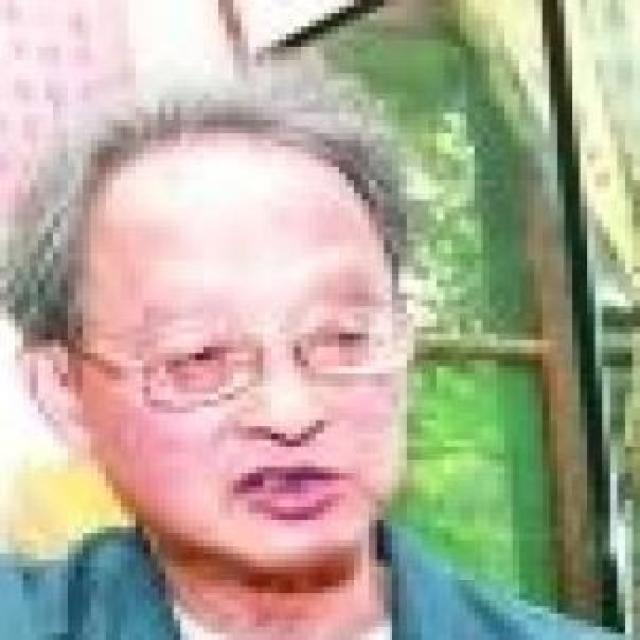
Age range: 65+